Military history of African Americans

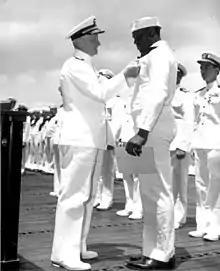
Admiral Chester W. Nimitz pins Navy Cross on Doris Miller, at ceremony on board a warship in Pearl Harbor, May 27, 1942.

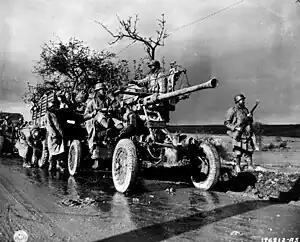

After the Treaty of Paris, the islands of the Philippines became a colony of the United States. When the U.S. military started to send soldiers into the islands, native rebels, who had already been fighting their former Spanish rulers, opposed U.S. colonization and retaliated, causing an insurrection. In what would be known as the Philippine–American War, the U.S. military also sent African-American regiments and units to stop the insurrection. However, due to the discrimination of African-American soldiers, some of them defected to the Philippine Army.